List of birds of North Carolina

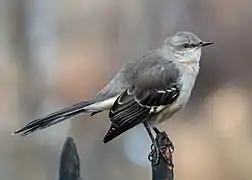
Northern mockingbird

The mimids are a family of passerine birds which includes thrashers, mockingbirds, tremblers, and the New World catbirds. These birds are notable for their vocalization, especially their remarkable ability to mimic a wide variety of birds and other sounds heard outdoors. The species tend towards dull grays and browns in their appearance. Four species have been recorded in North Carolina.